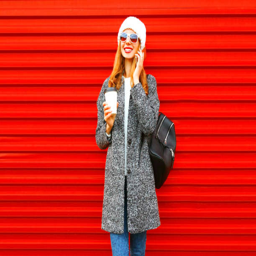
fashion happy woman talks on a smartphone holds coffee cup on a red background